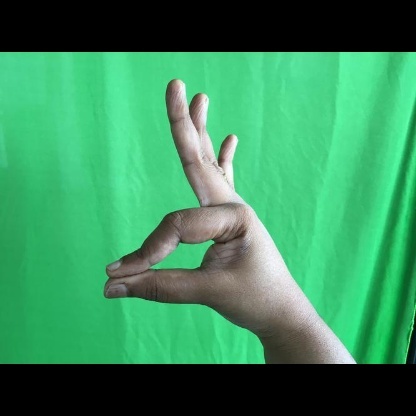
Mudra: Hamsasyam